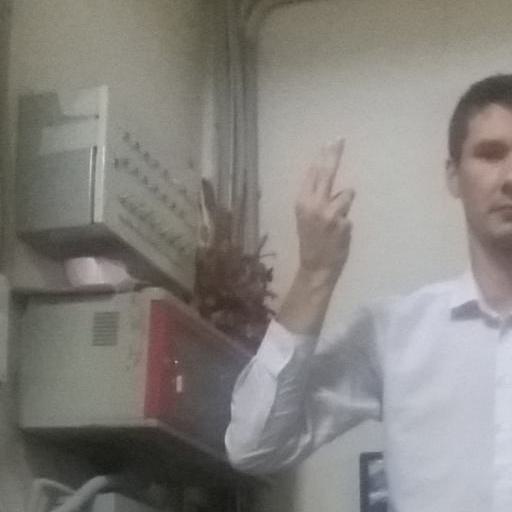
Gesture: two_up_inverted